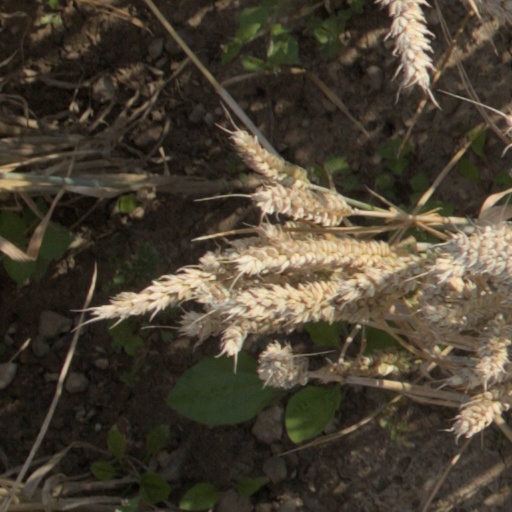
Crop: wheat